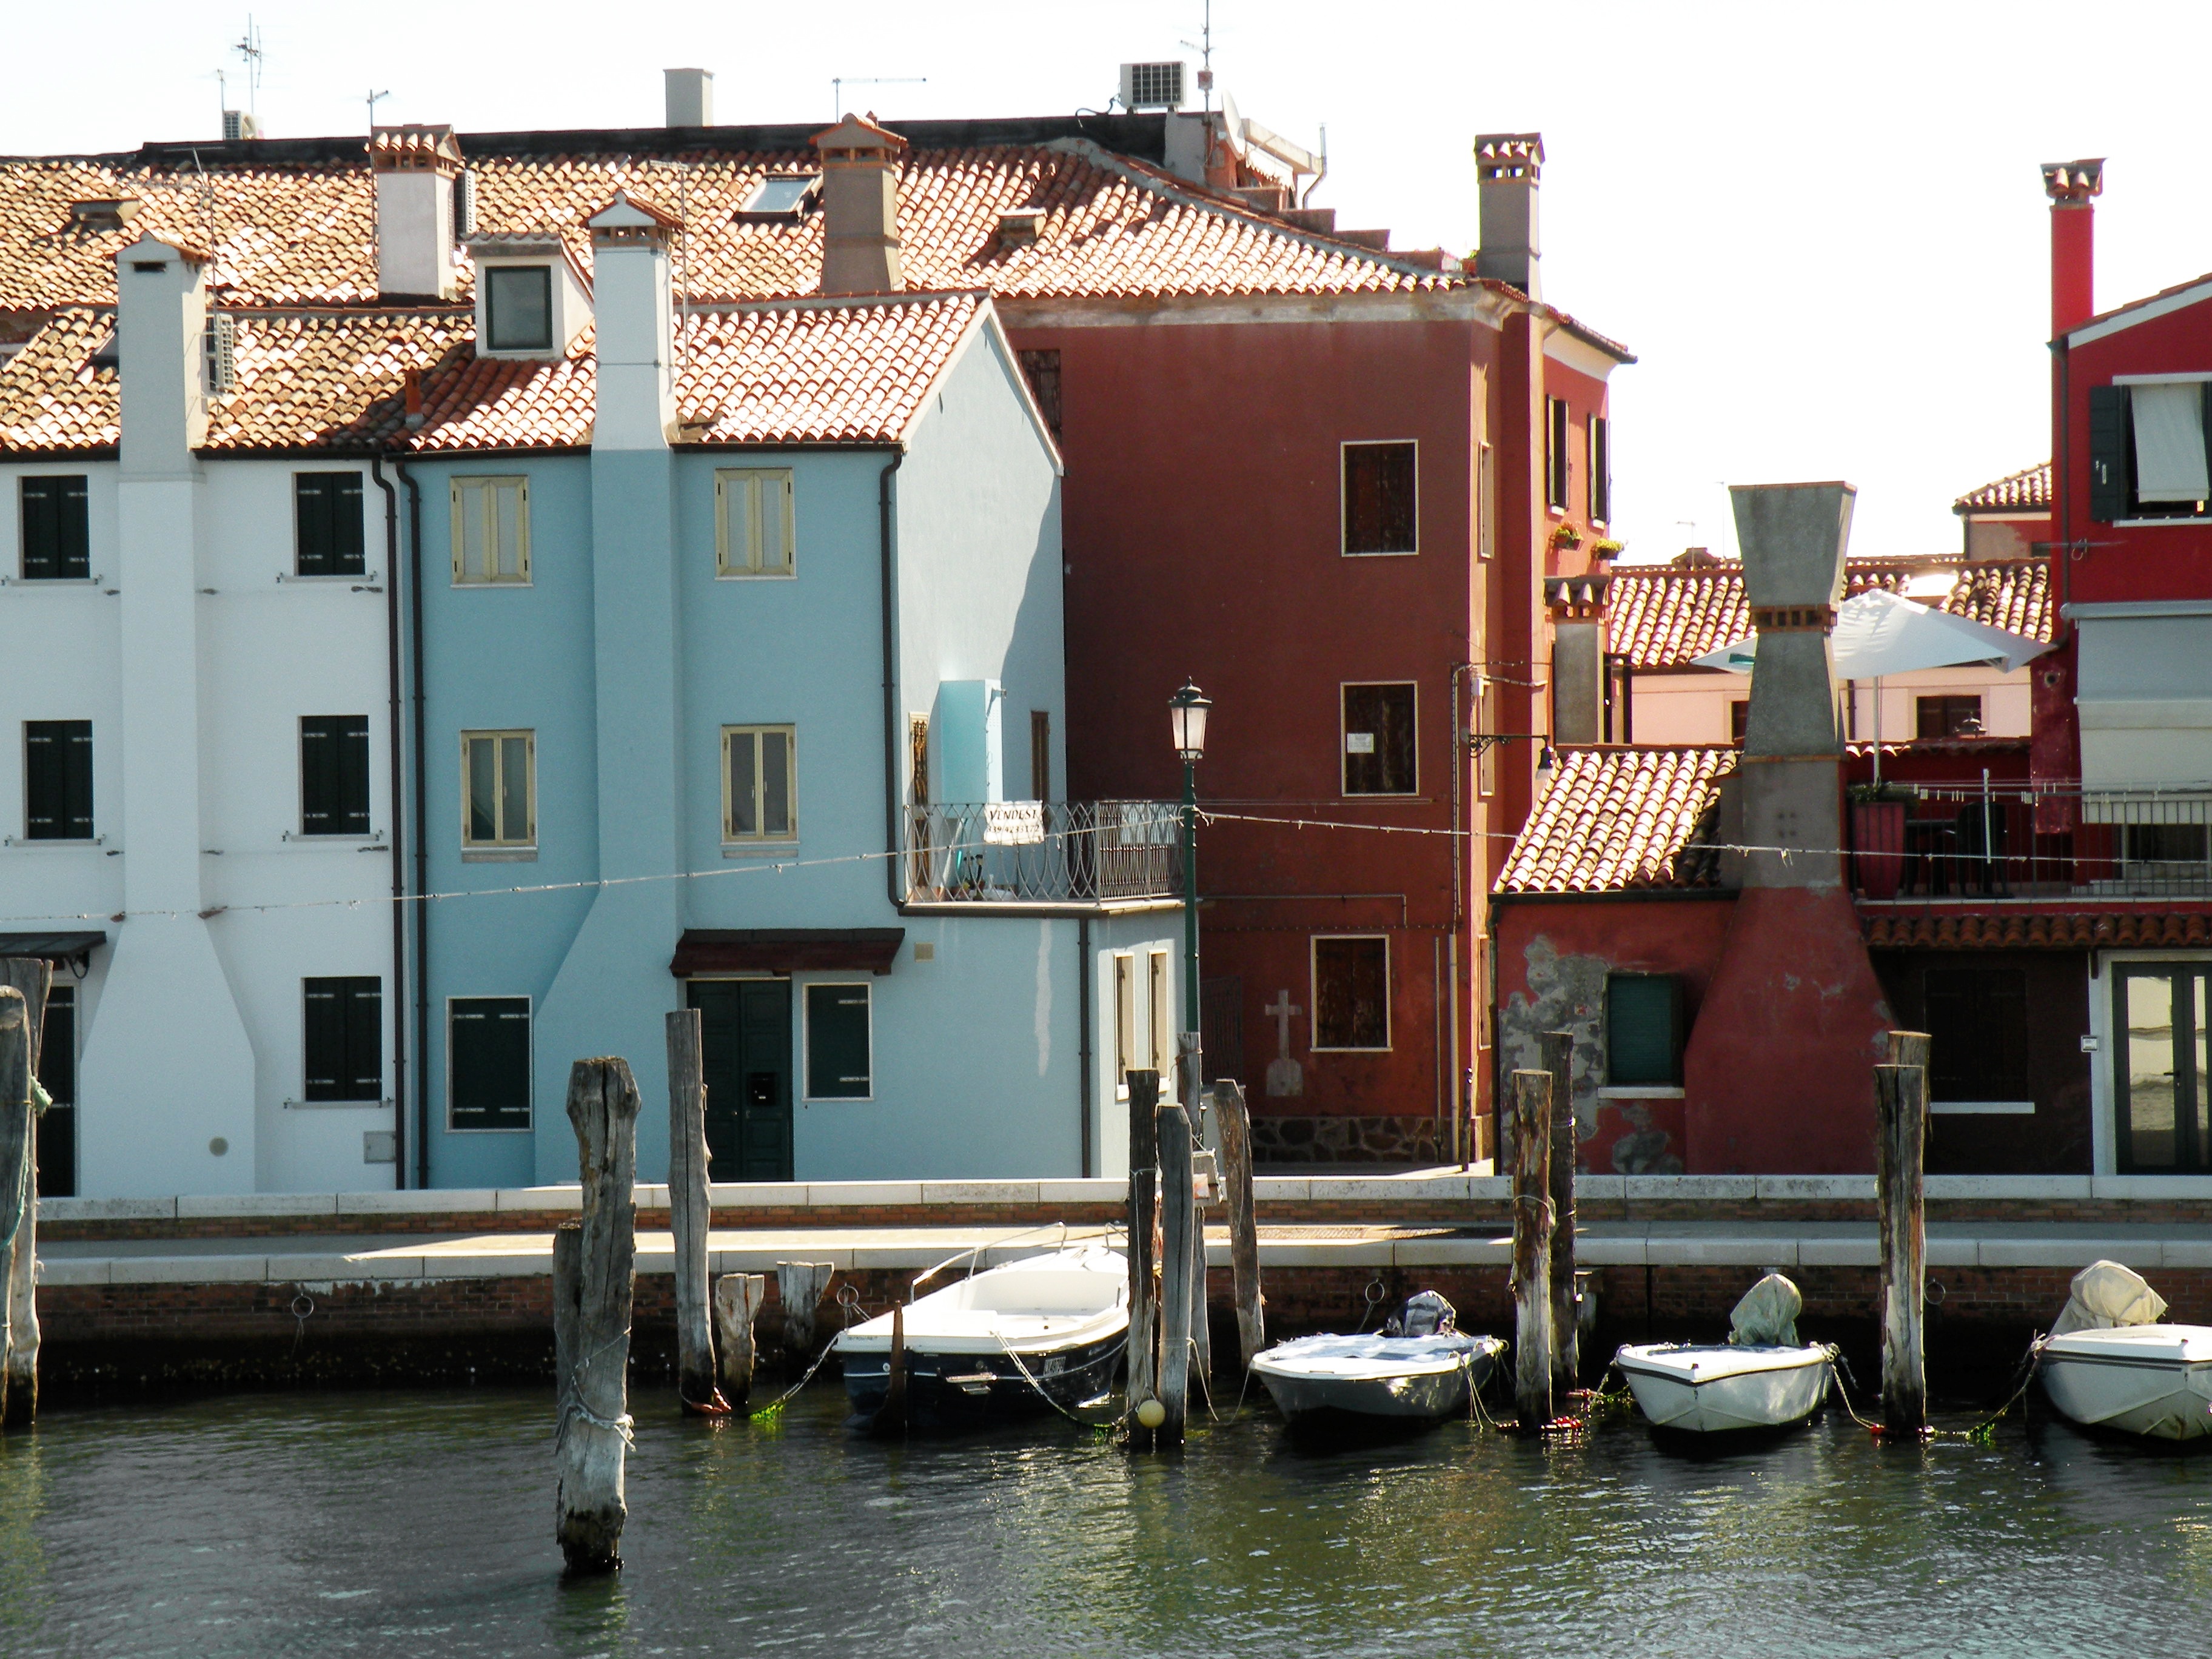
water, architecture, boat, house, town, building, old, city, canal, village, europe, vehicle, facade, property, waterway, estate, venice italy